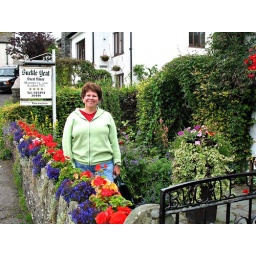
I' m standing amongest the beautiful flowers in Sawrey, down the street from Beatrix Potter's Hill Top Farm.